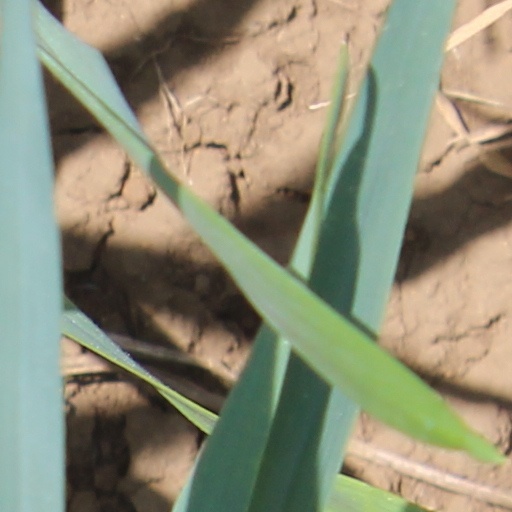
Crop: wheat